Ilya Rubanovich

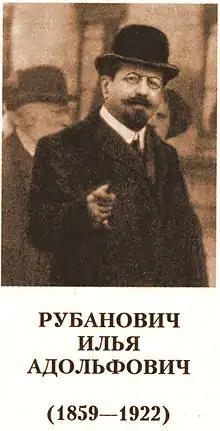
Ilya Rubanovich

Ilya Adolfovich Rubanovich (22 May 1859 – 16 October 1920) was a Russian revolutionary who joined 'The People's Will' ('Narodnaya Volya') in the 1880s. In 1881, this group assassinated Tsar Aleksandr II. During the repression which followed, Rubanovich fled abroad, eventually settling in Paris, France, and becoming a French citizen. There he co-founded the Group of 'Old Members of The People's Will' ('Gruppa Starykh Narodovol’tsev') in 1891, together with P.L. Lavrov, N.S. Rusanov and others. In 1900 he was instrumental in founding the Agrarian Socialist League.